Juancho Hernangómez

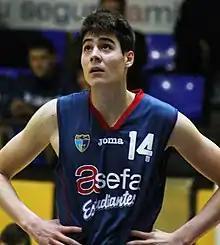
Hernangómez with Estudiantes in 2013

In 2012, Hernangómez signed his first professional contract with CB Estudiantes and competed with their second team until 2014, when he was promoted to the main team. In 2015–16, Hernangómez averaged 9.7 points and 5.7 rebounds in 34 games. He was subsequently named the recipient of the ACB Best Young Player Award.